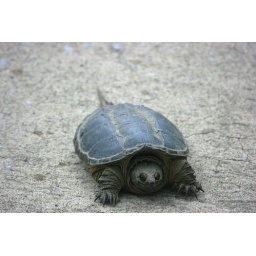
I believe this wicked looking turtle is a snapper, seen on old highway 41 near hazleton